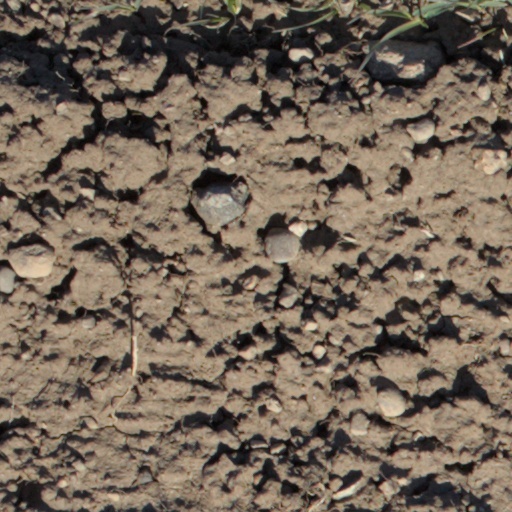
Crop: wheat